Wolayita Zone

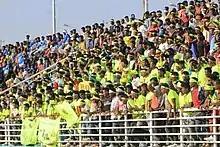

The Ajora Falls are twin waterfalls formed by the Ajancho and Skoke rivers located approximately from Addis Ababa. The Ajancho waterfall drops from the edge of the cliff while the Soke is slightly less at . The 118 falls are located north of the town of Areka, but access to the site requires driving roughly along a dirt from the town. As with many tourist sites throughout Ethiopia, tourism at Ajora Falls is dominated by domestic tourists, sometimes exceeding foreign tourists by 23 times. Annually the site averages 14 international and 195 domestic tourists.